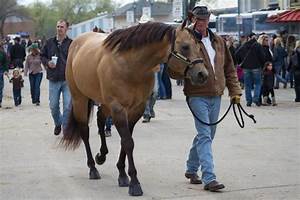
Label: horse